Plane partition

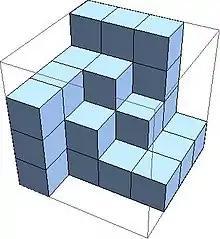
A cyclically symmetric self-complementary plane partition

In a private communication with Stanley, Robbins conjectured that the total number of cyclically symmetric self-complementary plane partitions is given by formula_72. The total number of cyclically symmetric self-complementary plane partitions is given by